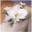
Label: orchid